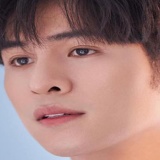
diễn viên Đỗ Nhật Trường